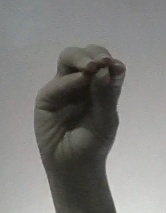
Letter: ha